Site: brandenburg
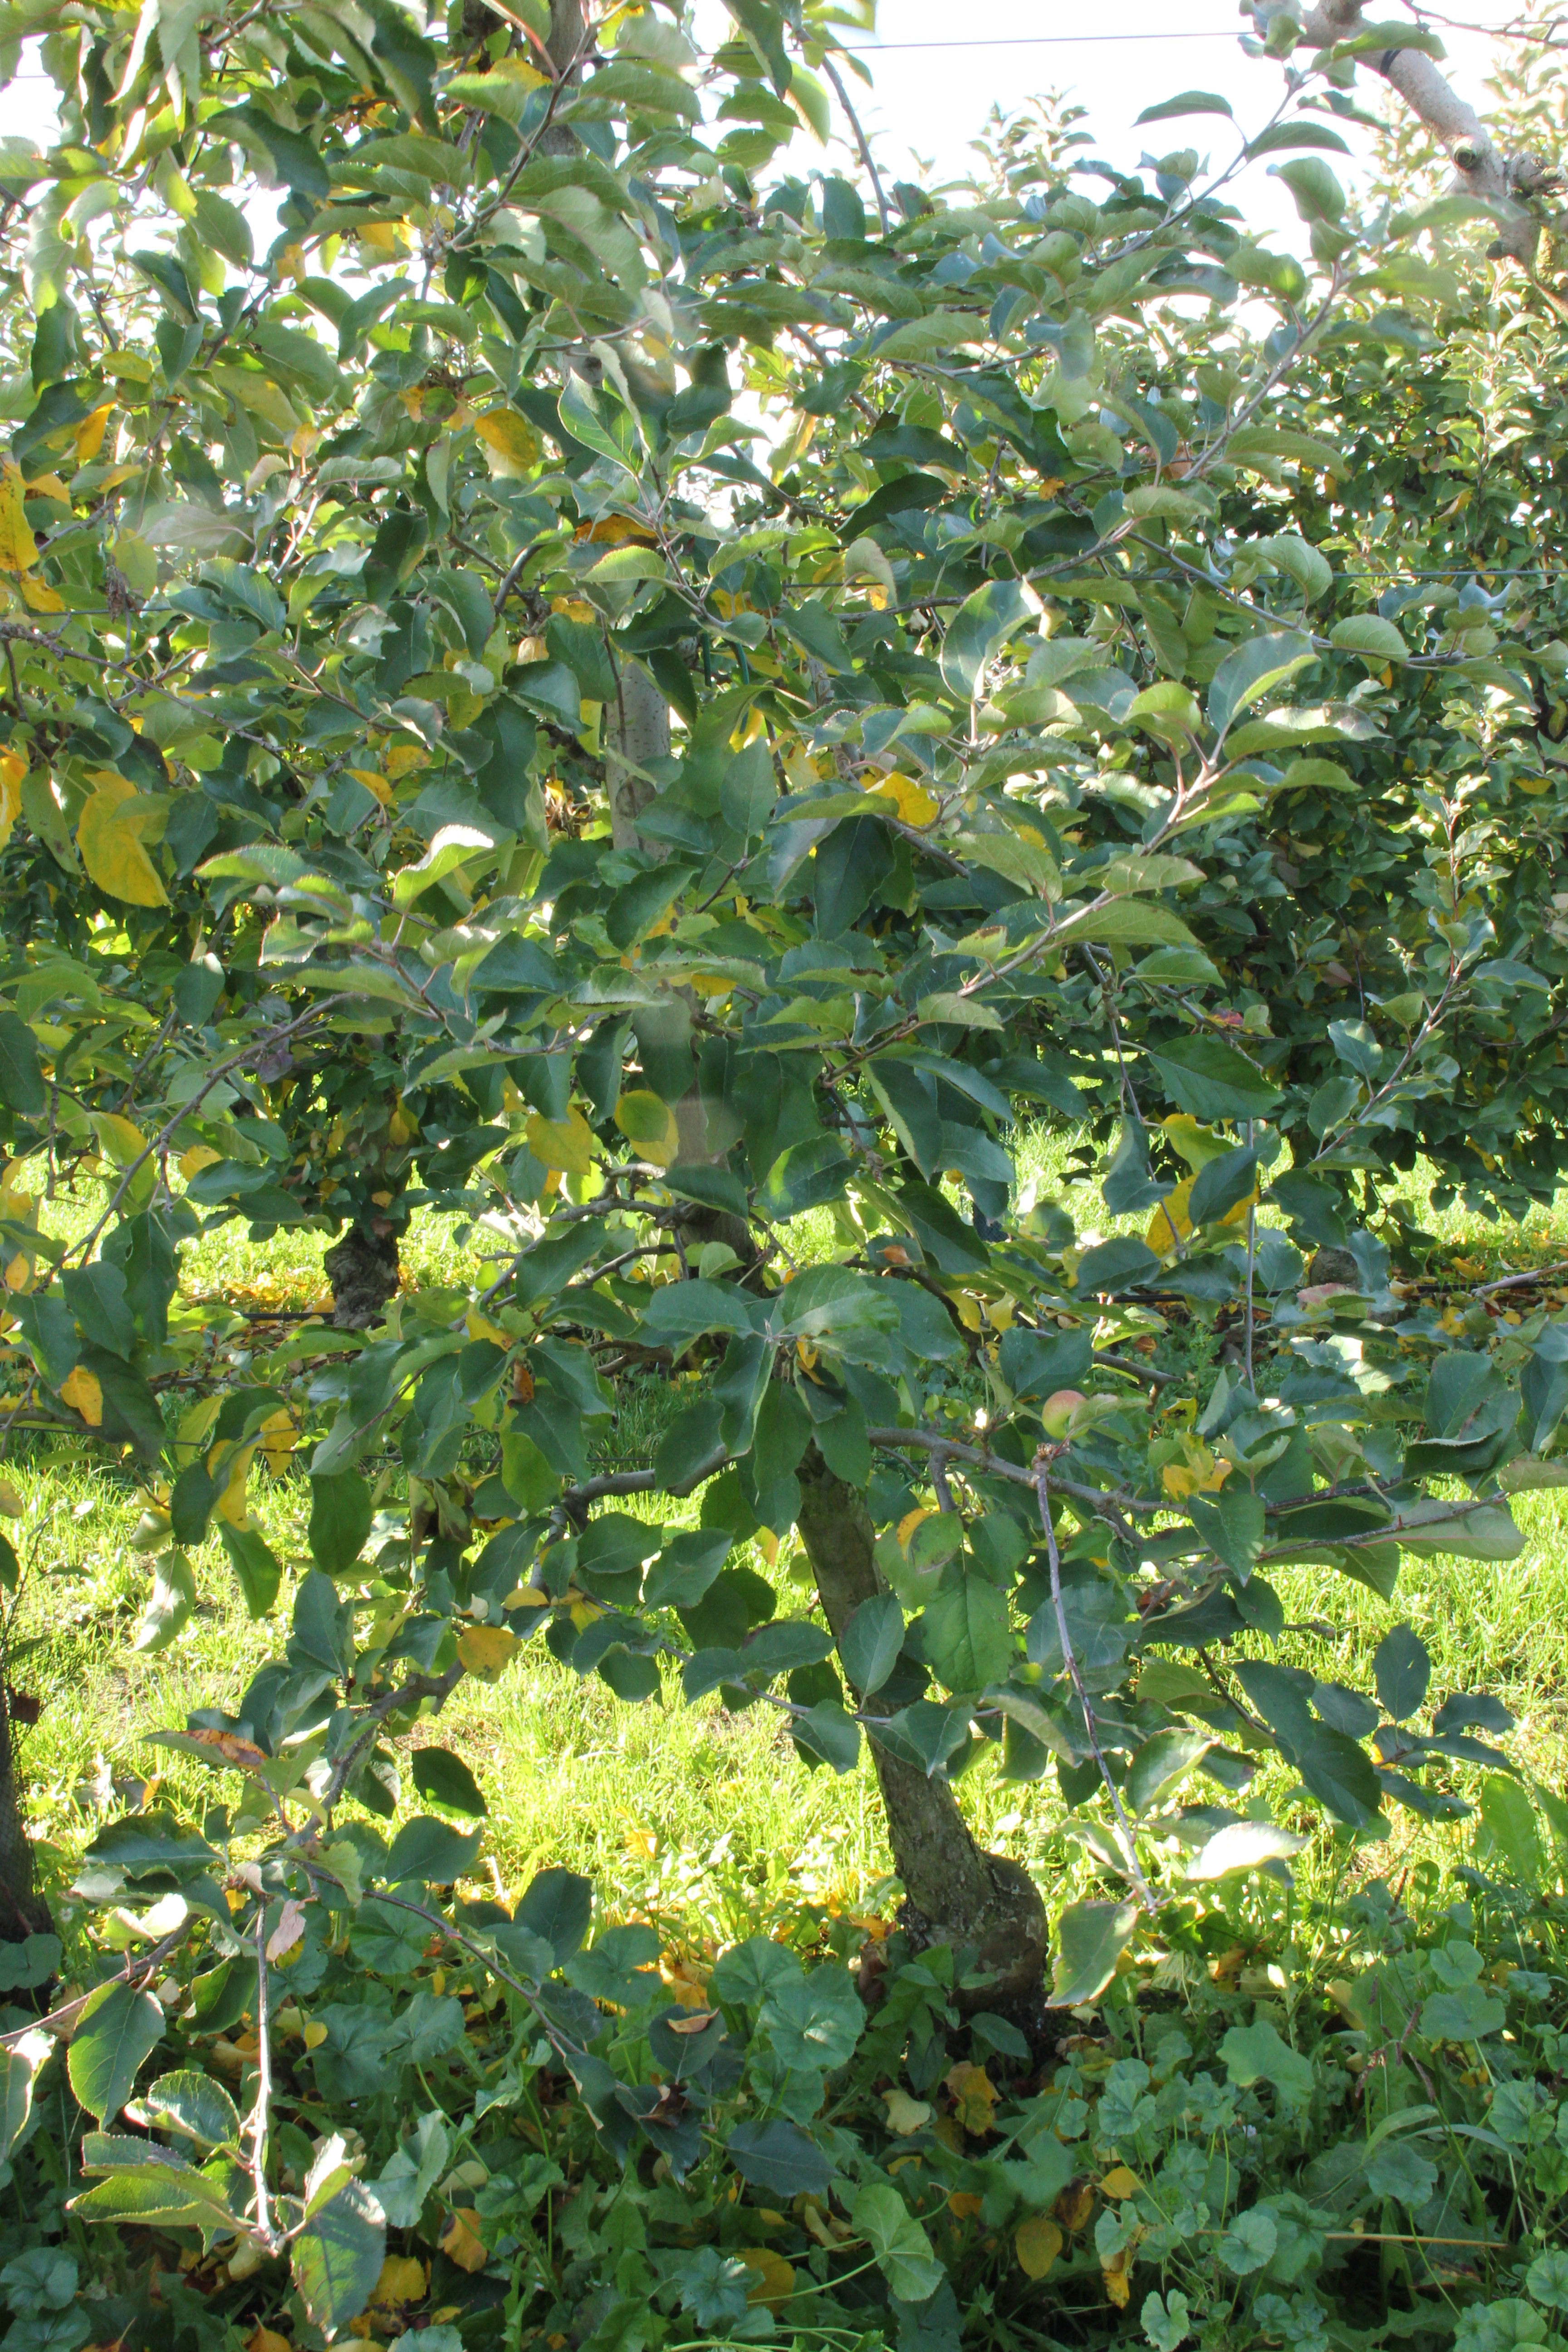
Growth stage (BBCH 91): Senescence, beginning of dormancy